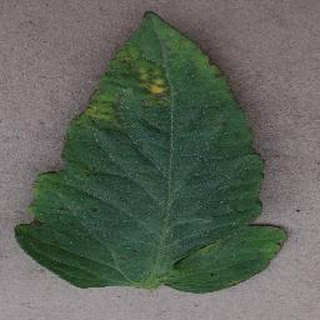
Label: tomato_bacterial_spot